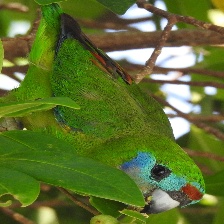
Species: DOUBLE EYED FIG PARROT
Scientific name: CYCLOPSITTA DIOPHTHALMA